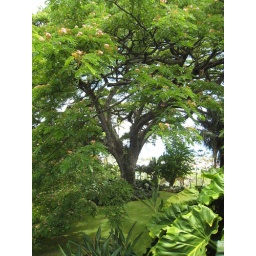
this tree was like 543543X larger in person